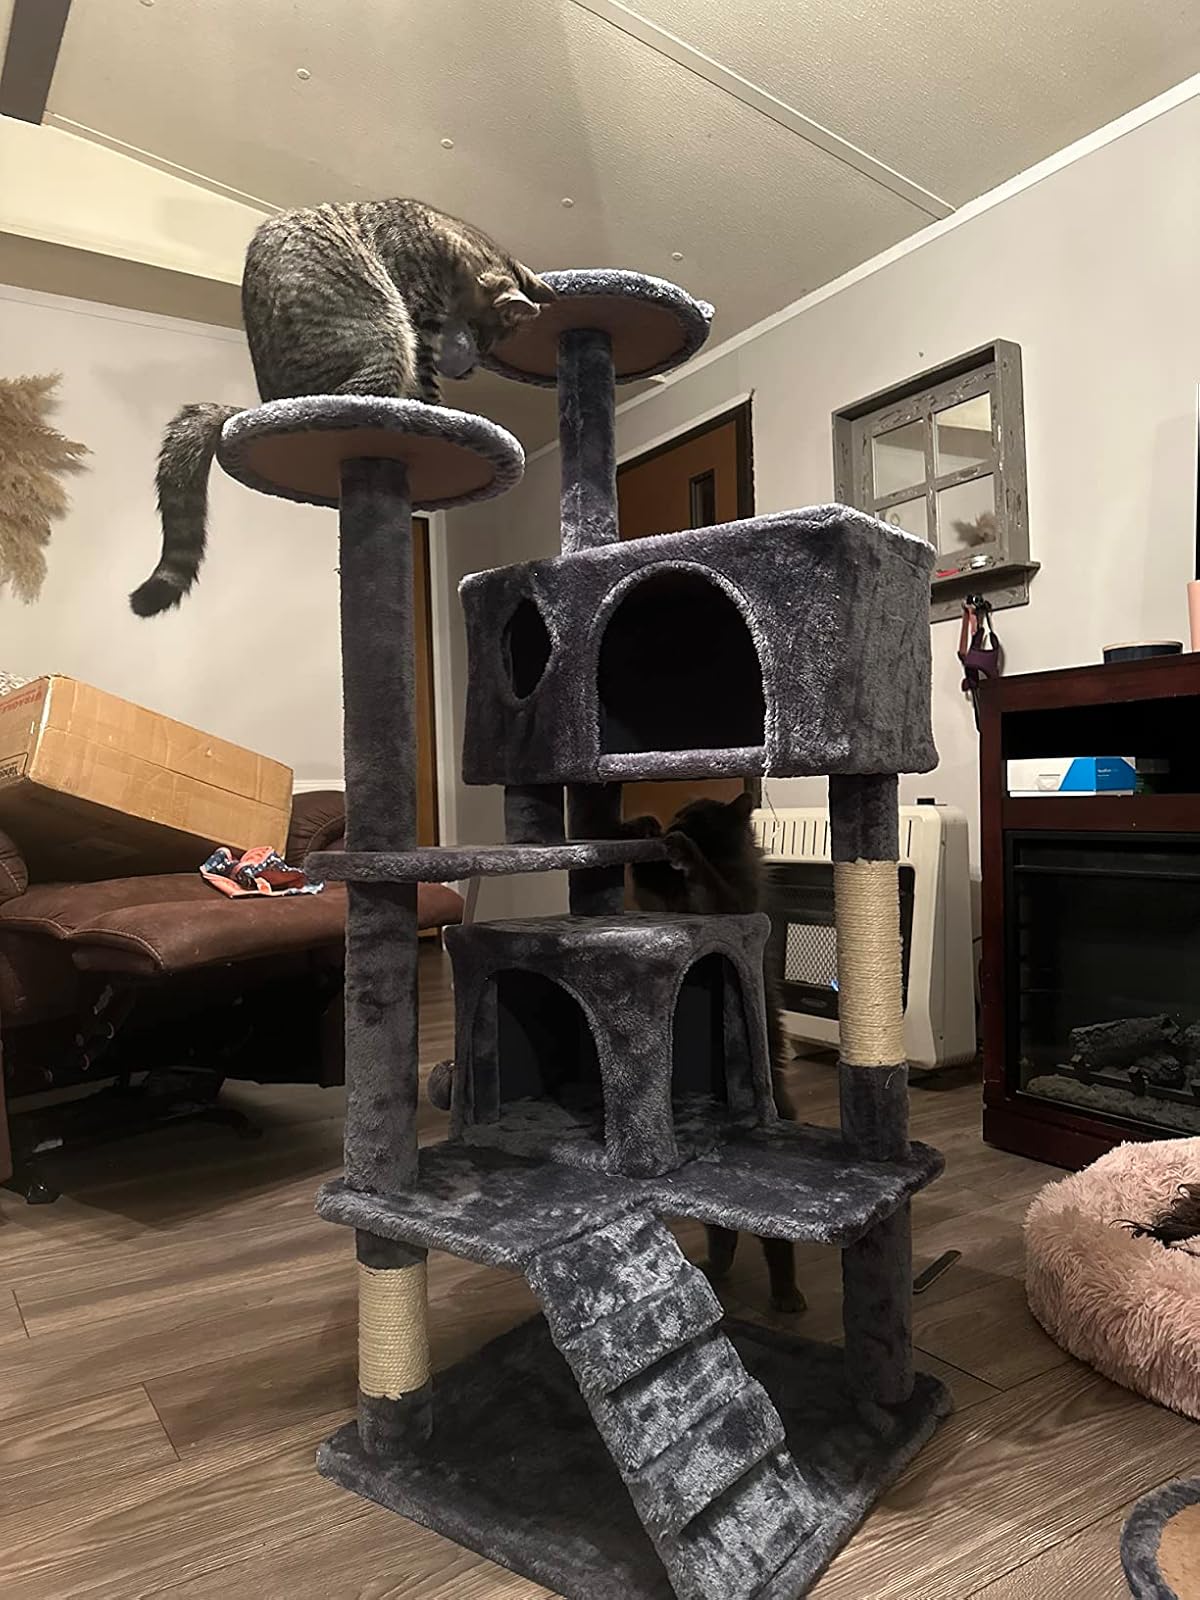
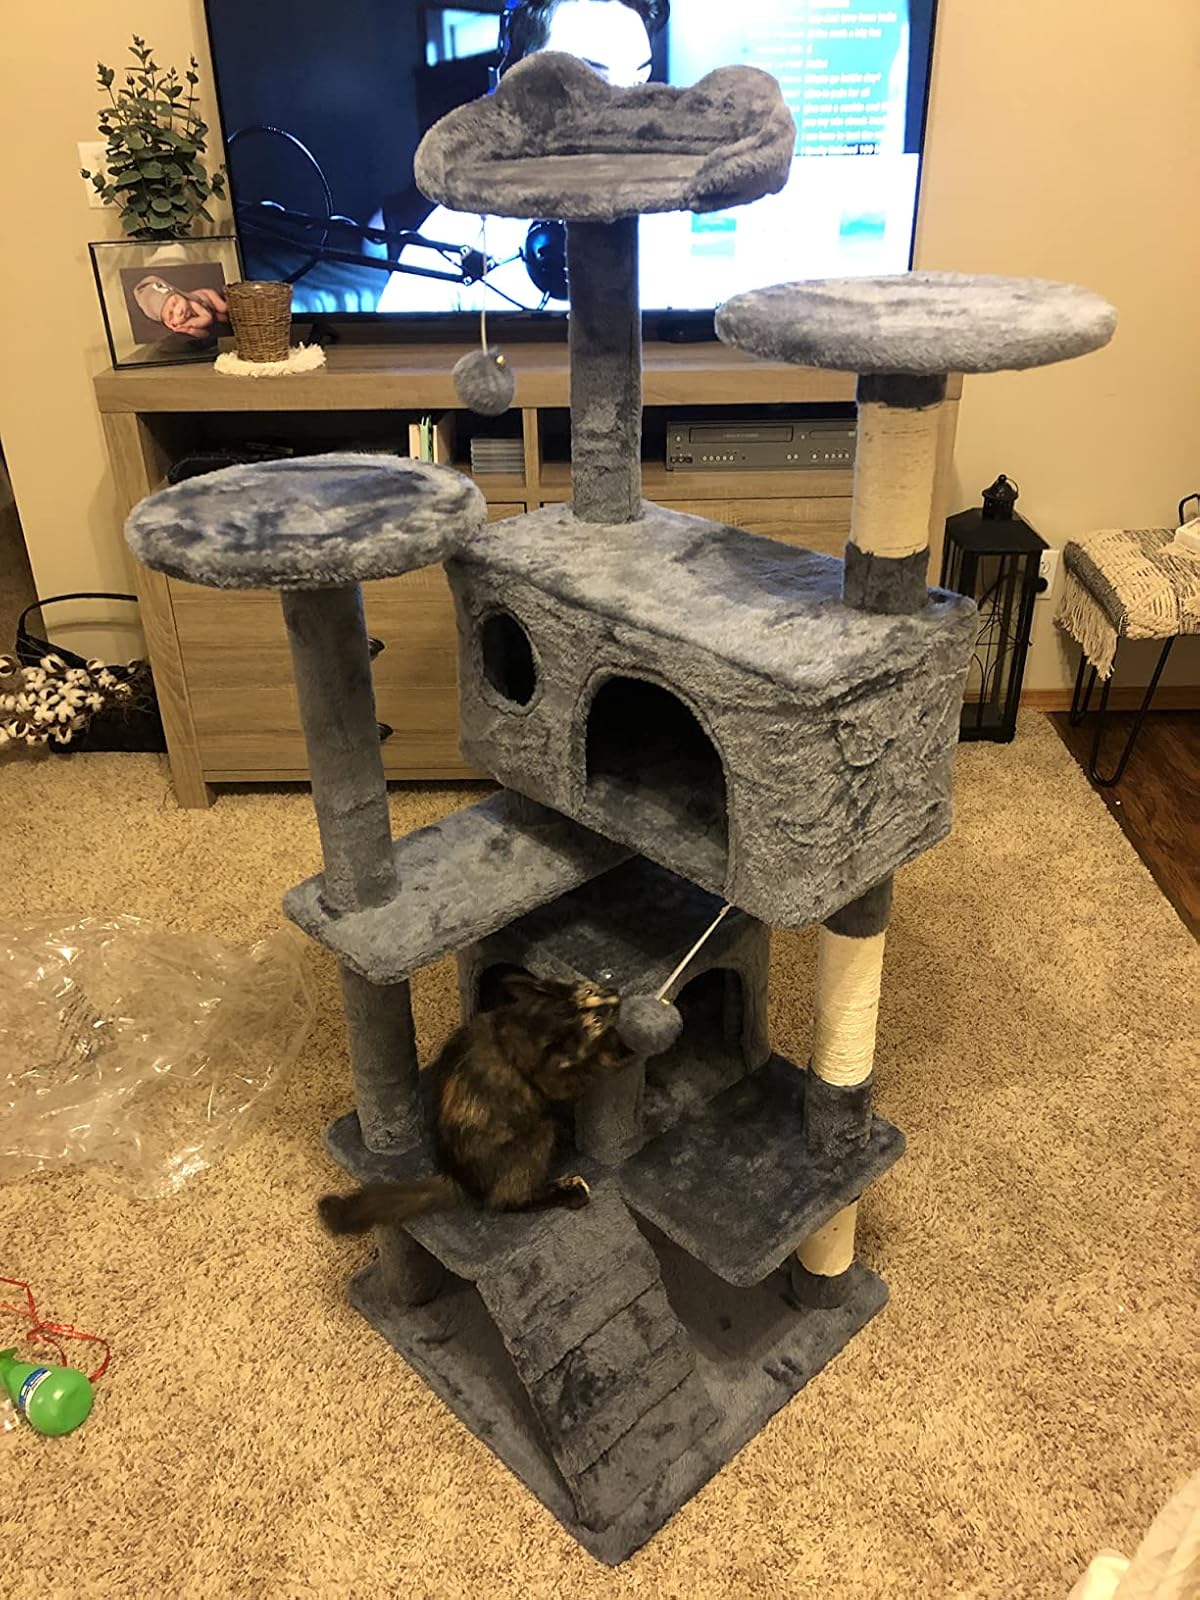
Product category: items_cat tree
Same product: yes